Centris pallida

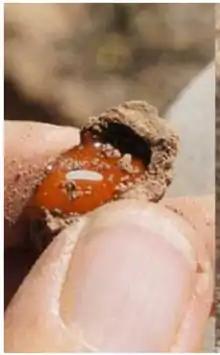
Palo verde and larva in brood pot

The two categories of behavior for "C. pallida" males are patrolling and hovering. These strategies are also used to find mates. In one category (the patrollers), male bees will patrol 3–6 centimeters above the ground in search of sites where buried virgin females will emerge. When a male bee finds such a site, he will dig 1–2 centimeters through the soil by gnawing at the surface with his jaws and using his forelegs to remove dirt from the excavation. If a female is found, he will attempt to mate with her either on the surface or at a nearby flower or tree. Other patrollers will sometimes attempt to steal a digging spot that another bee has found. If a bee has already found a female, another patroller bee may separate the male from the female so that it can copulate with the virgin. More often than not, the female (once found) will mate with either the male that found her or with an intruder.